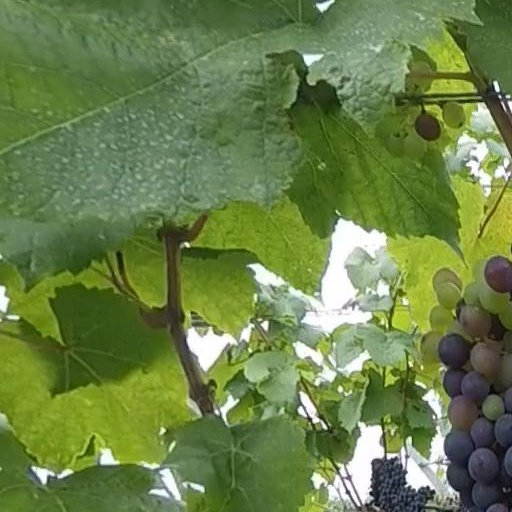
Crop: grape